Necktie

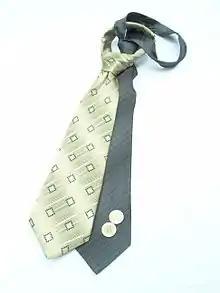
Two patterned neckties

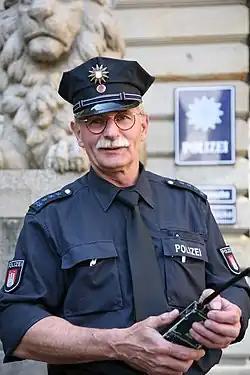
A policeman in Hamburg, Germany, wearing a necktie

After the First World War, hand-painted ties became an accepted form of decoration in the U.S. The widths of some of these ties went up to . These loud, flamboyant ties sold very well through the 1950s.